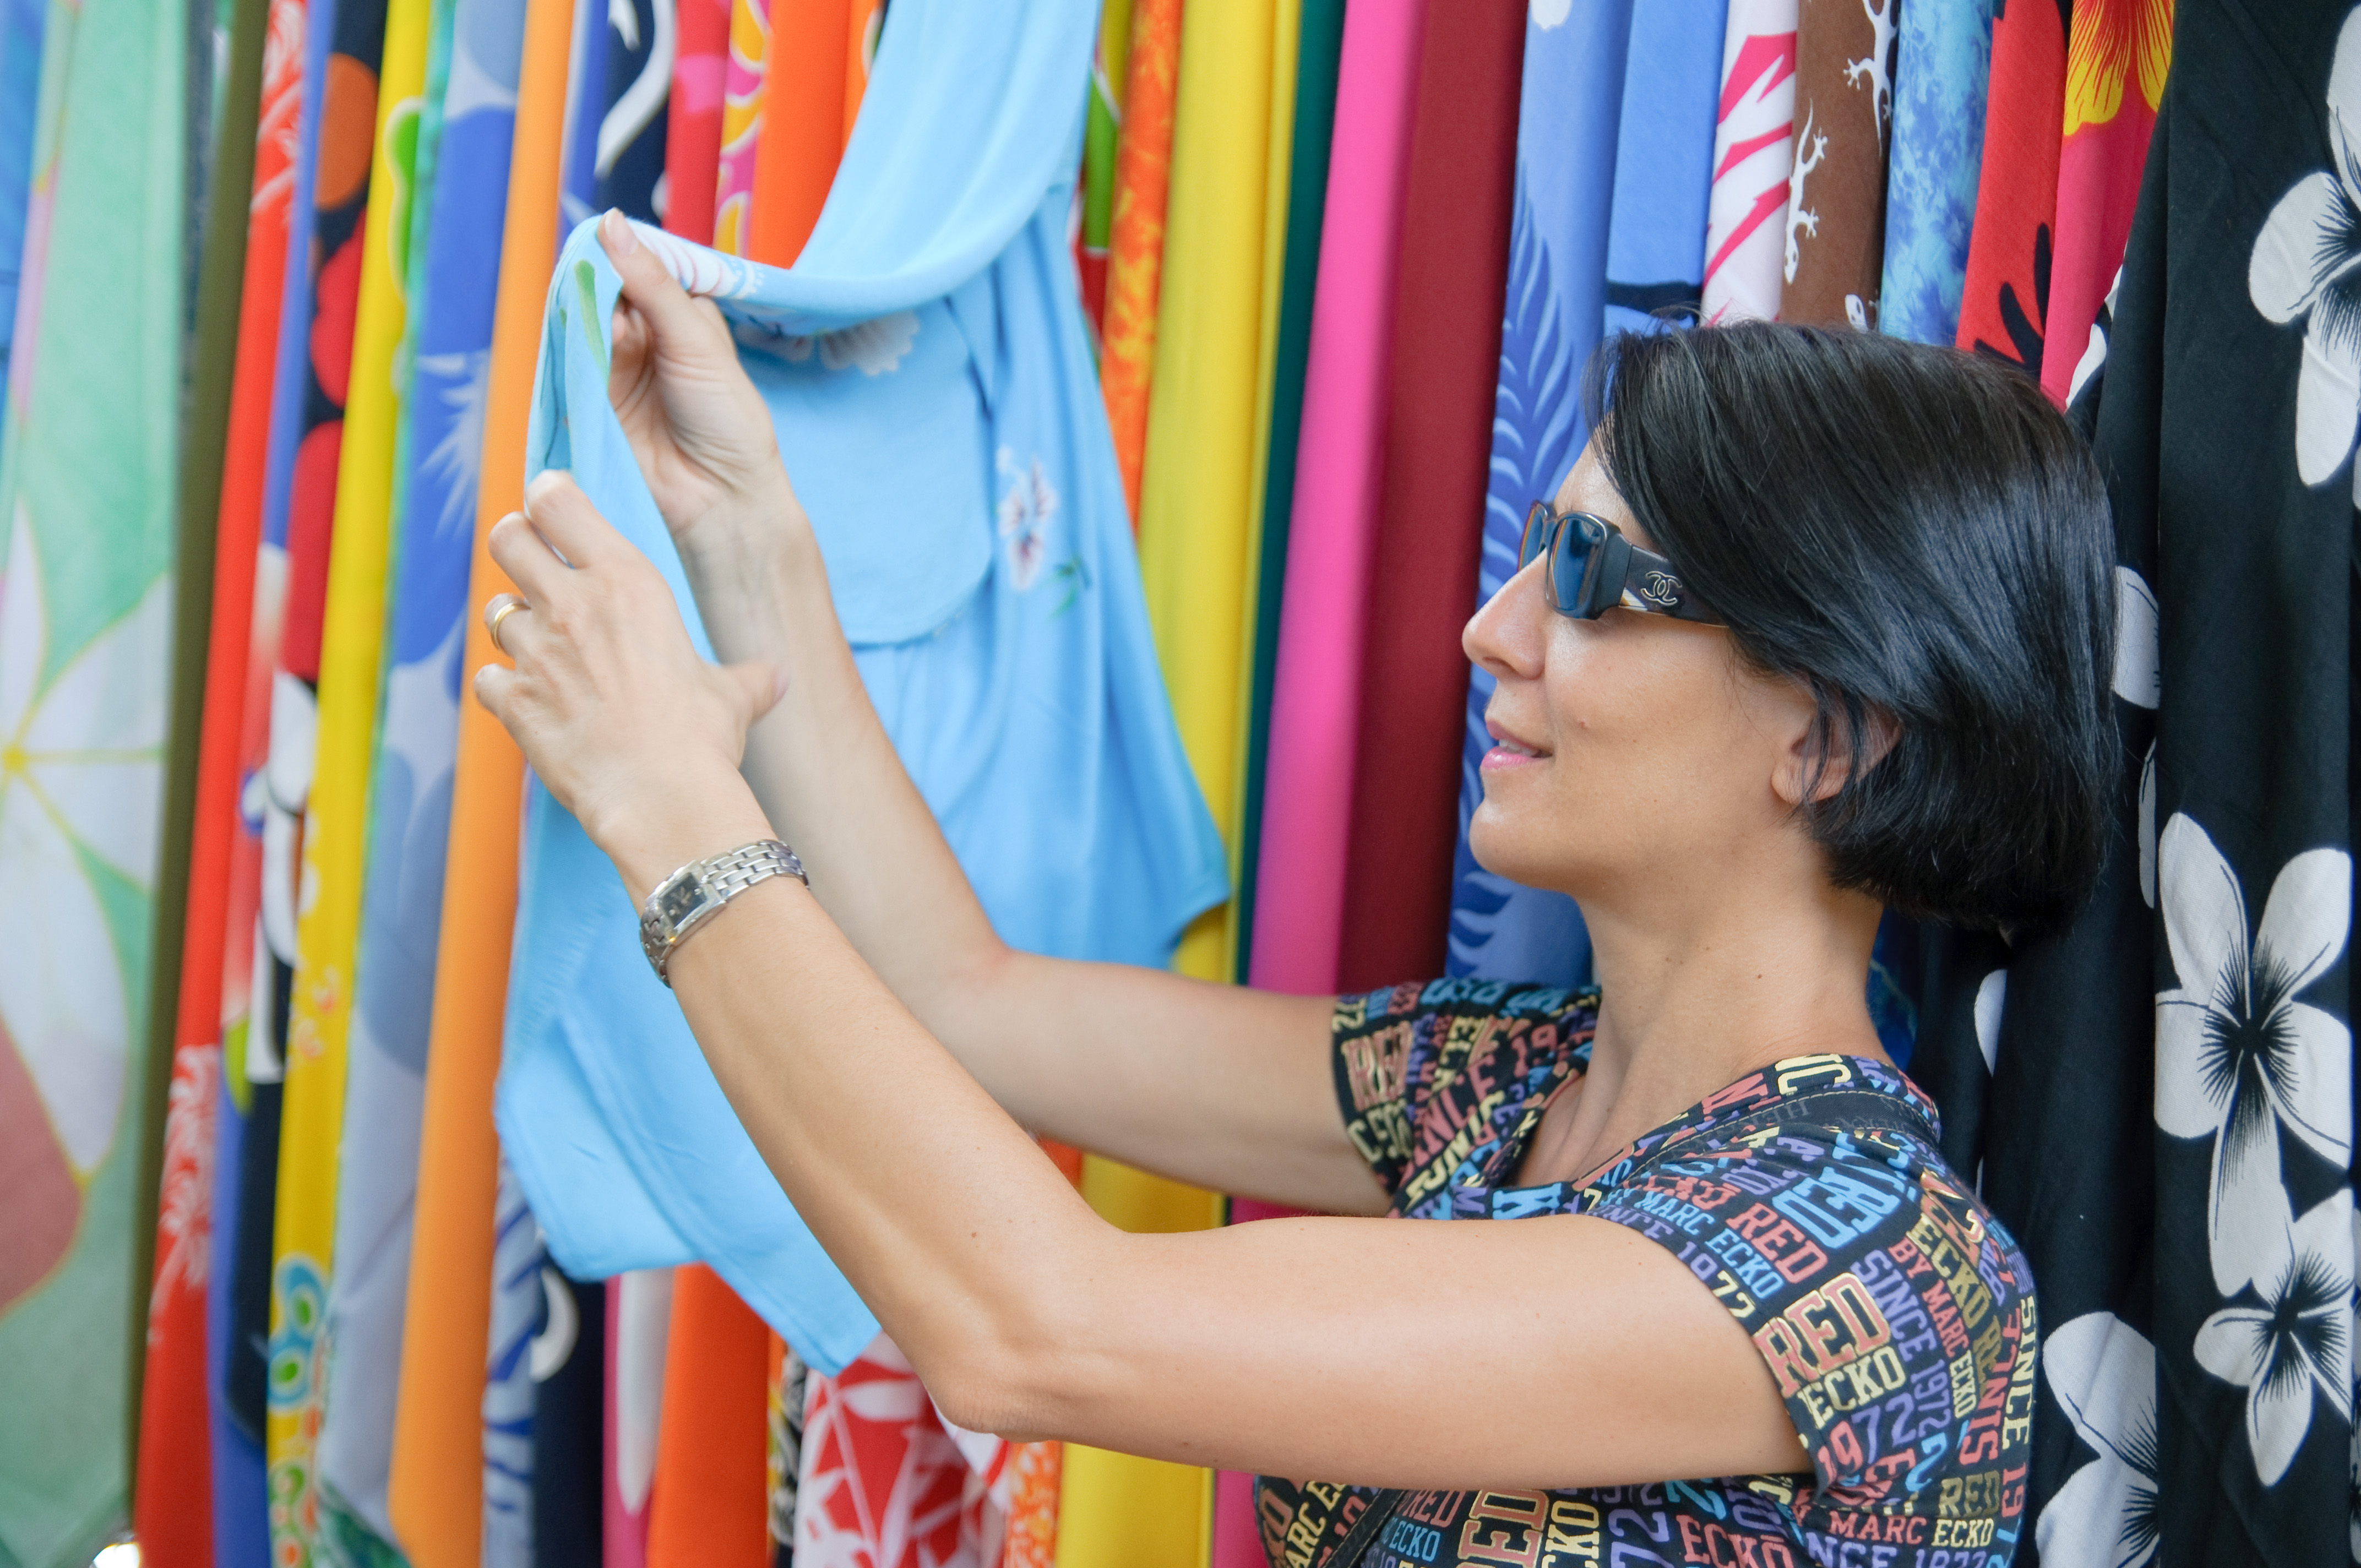
color, child, blue, nikon, festival, party, fair, d300, polinesia, tahiti